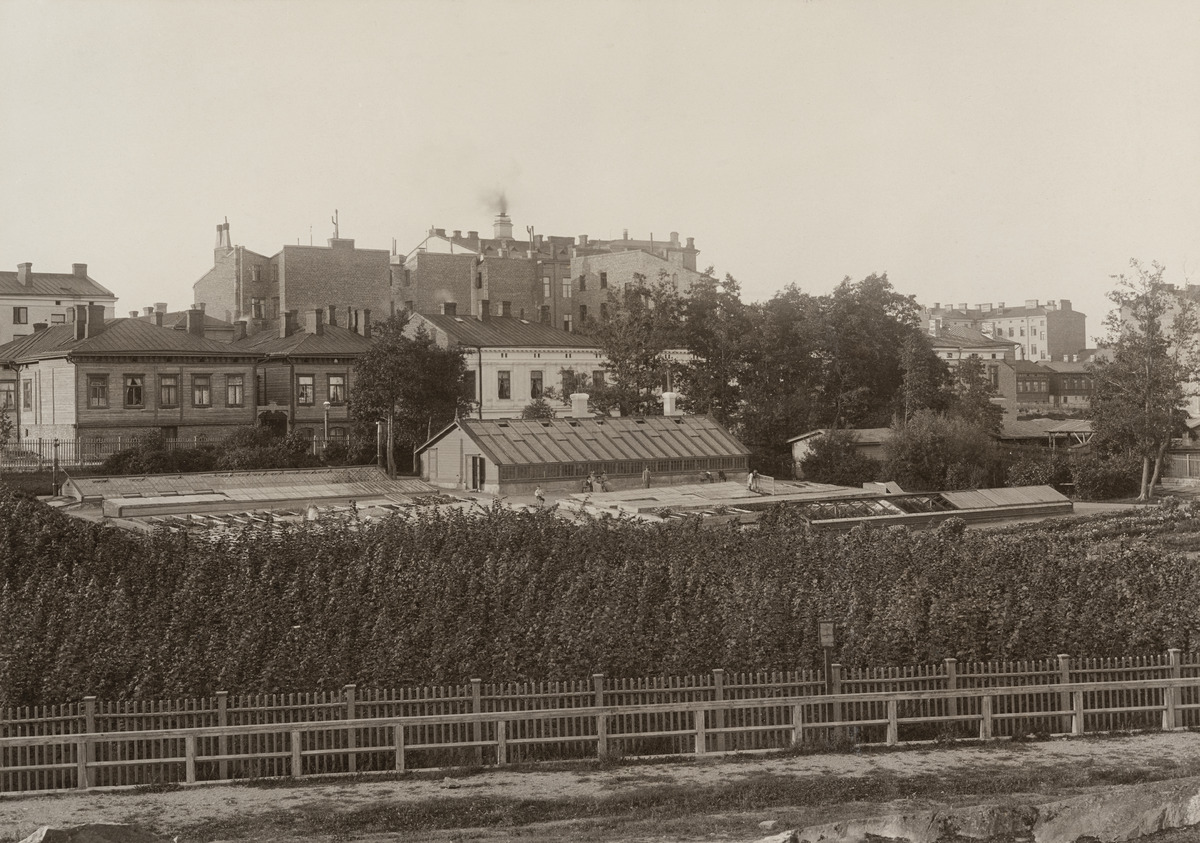
Kaupunginpuutarha Tehtaanpuistossa Tehtaankadulta nähtynä
sisällön kuvaus: Kaupunginpuutarha Tehtaanpuistossa Tehtaankadulta nähtynä. Taustalla  kasvihuoneen ja viljelylaatikoiden kohdalla Sepänkatu 11 ja 9. Niiden takana Pursimiehenkatu 12:n sisäpihalla sijainnut monikulmainen piharakennus sekä siitä oikealle

Pursimiehenkadun

ja Albertinkadun kulmassa sijaitseva ja vuonna 1893 rakennettu Helsingfors Gästhem r.f. - Helsingin Vieraskoti ry. mustavalkoinen
Ajankohta: kuvausaika 1900 n.
Paikka: Suomi, Uusimaa, Helsinki, Punavuori Helsinki, Tehtaanpuisto. Sepänkatu 9, 11. Pursimiehenkatu 12, 10
Aiheet: puistot, puutarhat, puutarhatuotanto, viljely, kasvihuoneet, taimet, rakennukset, aidat, puurakennukset, kivirakennukset, tiilirakennukset, asumispalvelut, asuntolat, sosiaalipalvelut